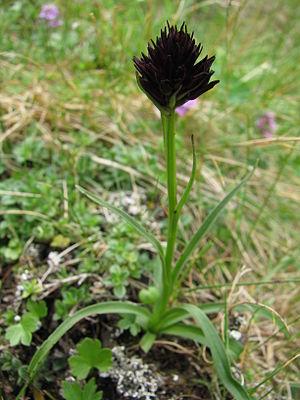
Nigritella est un genre de plantes herbacées de la famille des orchidées dont le nom provient de la couleur, fréquemment sombre, de l'inflorescence. Ce genre complexe, qui comporte de nombreuses variantes endémiques locales, est parfois inclus dans le genre Gymnadenia.